Chris Traynor

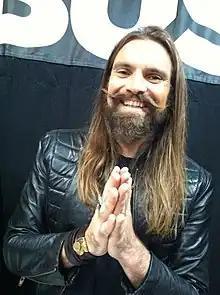
Chris Traynor in 2011

Traynor has studied guitar with Mark Lonergan from Band of Susans, Richard Lloyd, and bluegrass musician Michael Daves. He has also taken Robert Fripp's Guitar Craft.